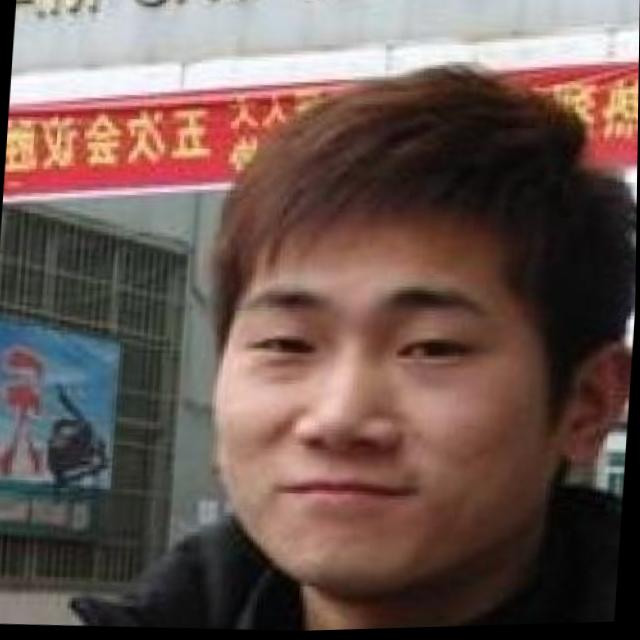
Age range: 21-44